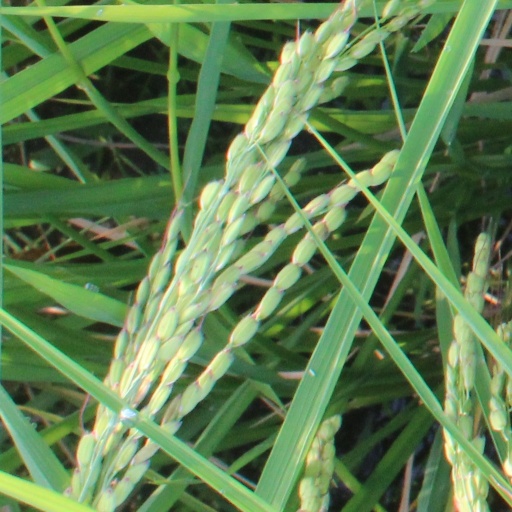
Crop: rice